Cooper Cronk

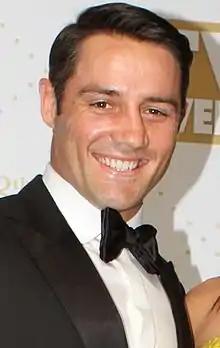
Cronk at the 2016 TV Week Logie Awards, May 2016

2016 began with rumours linking him to rival NRL clubs in Sydney, most notably the St George Illawarra Dragons. However, he put that in the back of his head to lead Melbourne to a great start to the season. On 2 April, he scored 2 tries to secure an 18–14 victory over the Newcastle Knights. 15 days later, he kicked a field goal in the 5th minute of golden point to give the Storm a 19–18 victory over the Wests Tigers. The Storm won 5 of their opening 7 games.